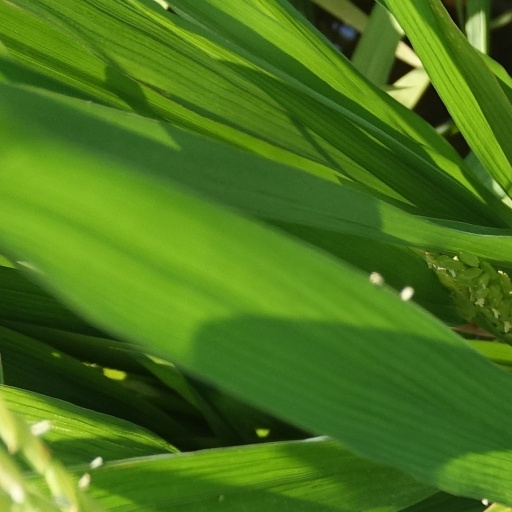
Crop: rice